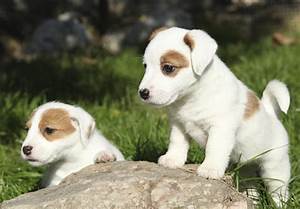
Label: cane